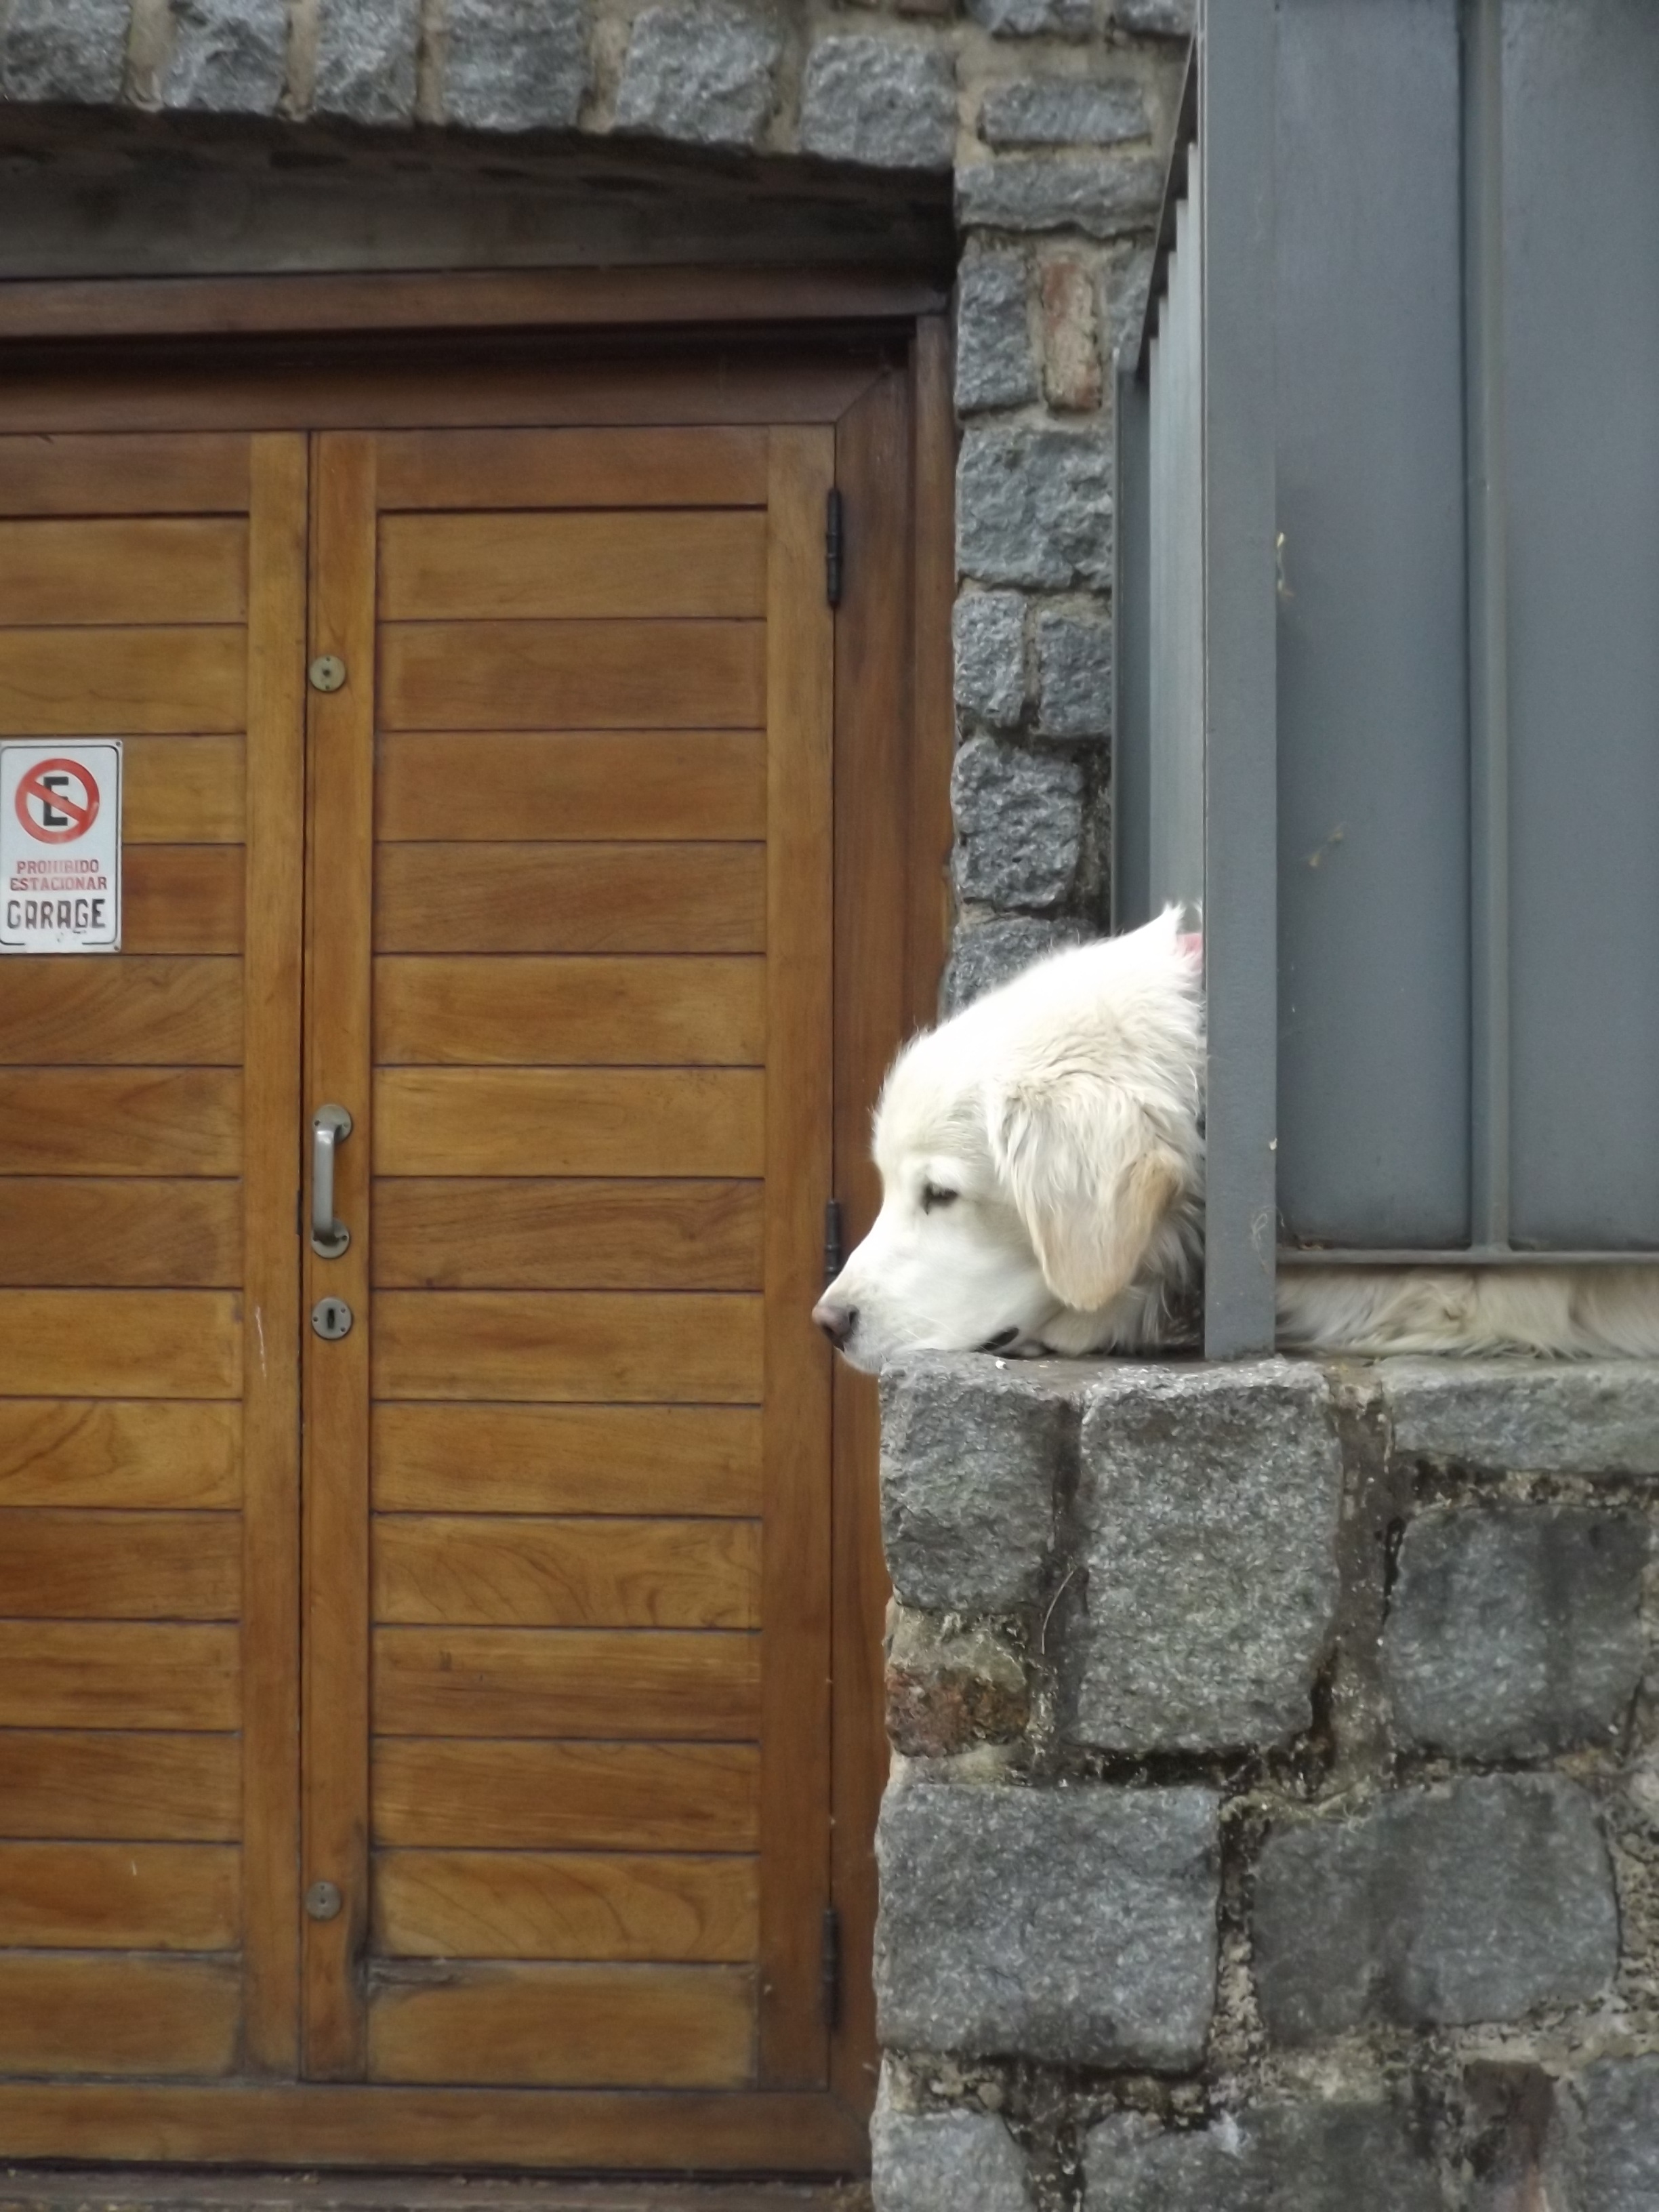
wood, dog, shed, pet, door, golden retriever, animals, tenderness, profile dog, outdoor structure